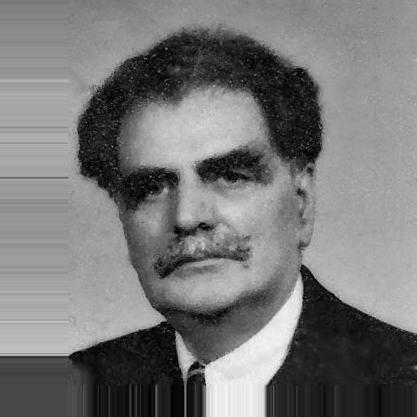
Age: 66